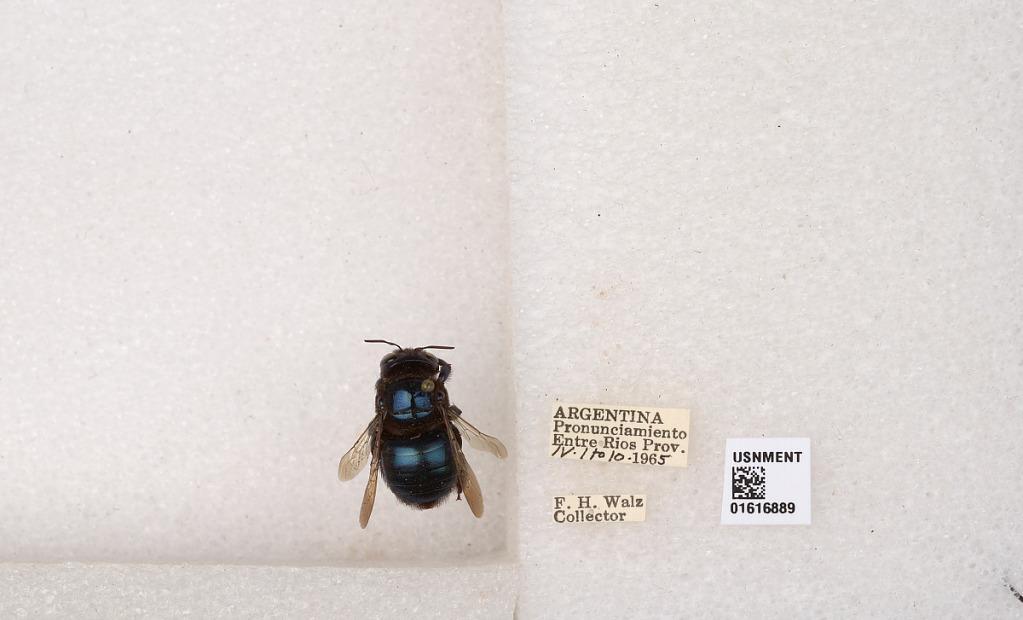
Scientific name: Xylocopa (Schonnherria) splendidula Lepeletier
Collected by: F. Walz
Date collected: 1965-4-1
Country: Argentina
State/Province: Entre Rios
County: Uruguay
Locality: Pronunciamiento